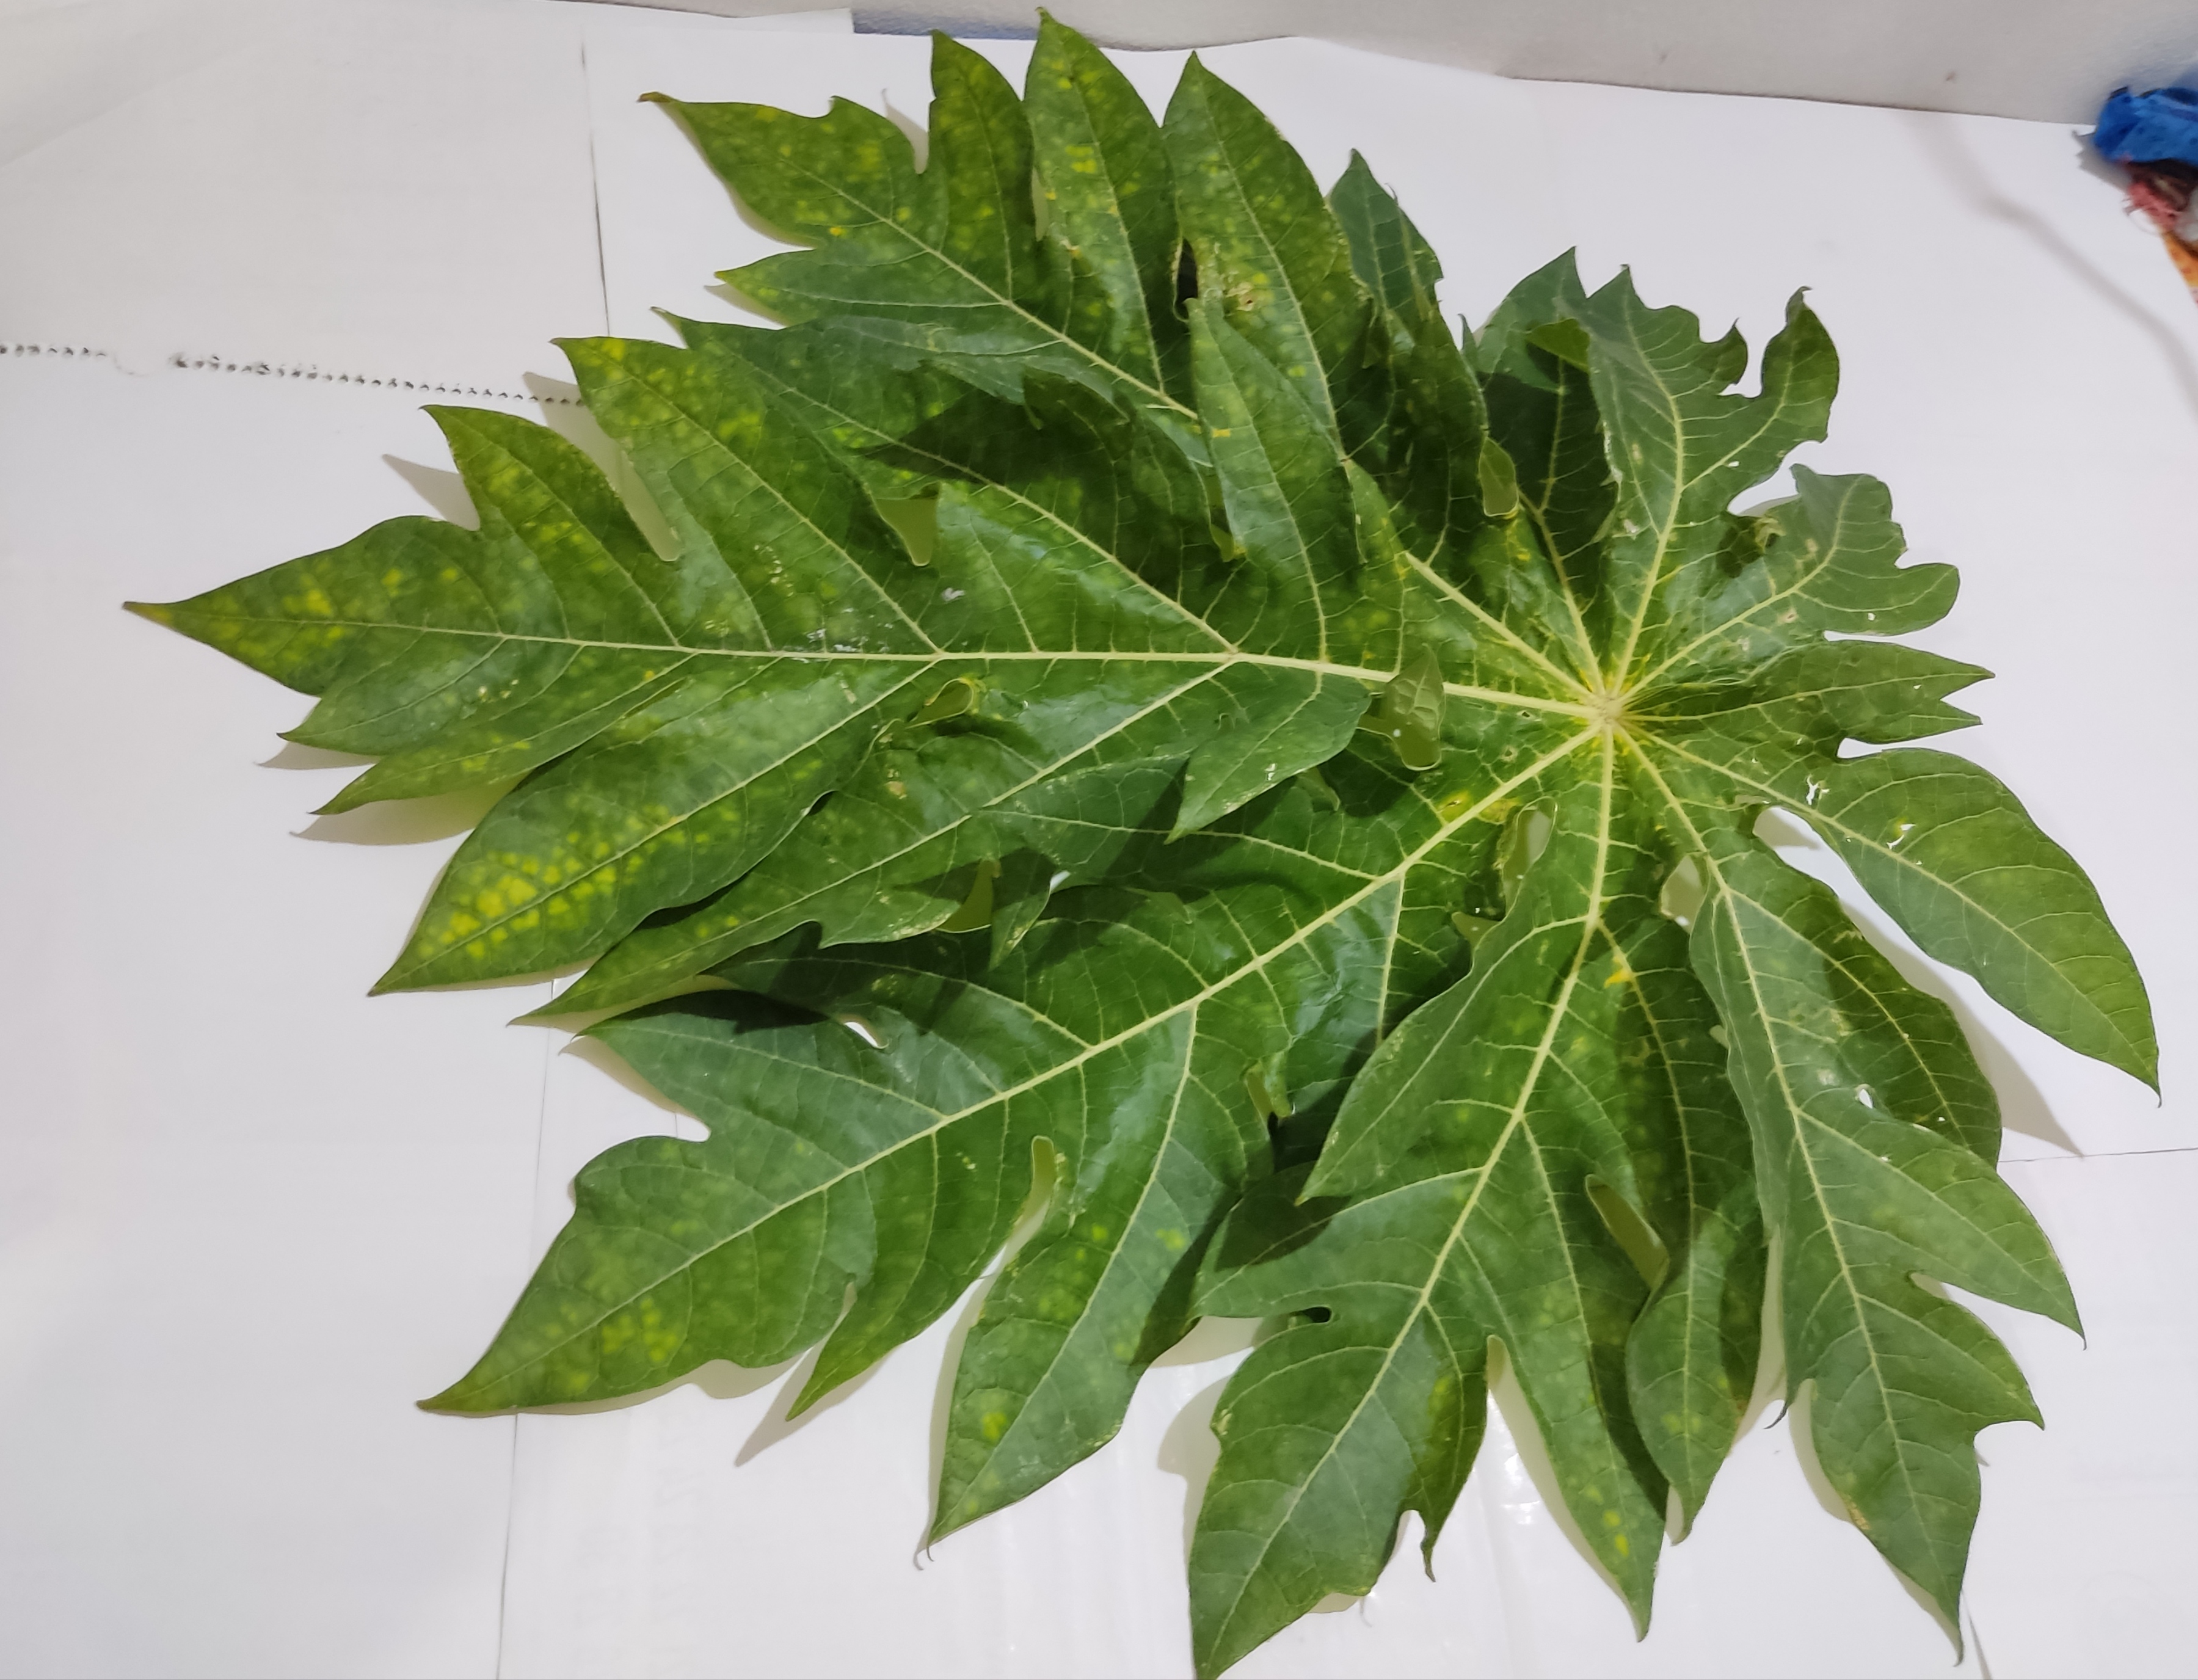
Label: Ring Spot